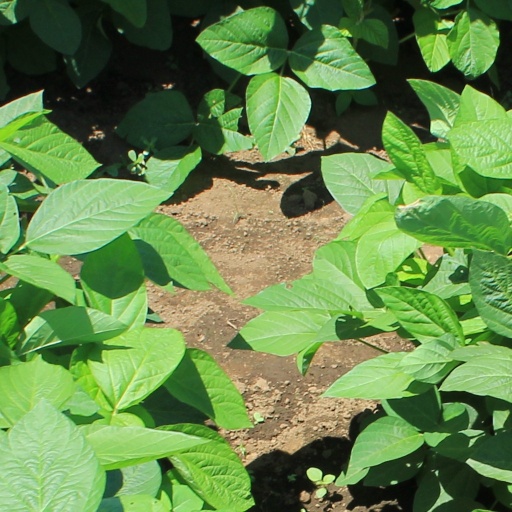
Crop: soybean